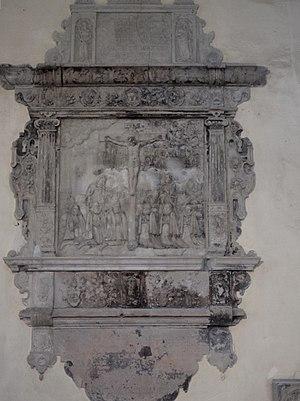
Arent Passer est un architecte et sculpteur néerlandais.